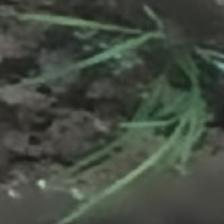
Label: clustered